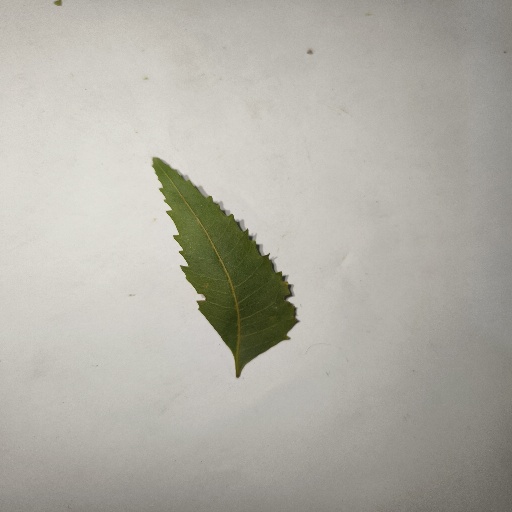
Species: Neem
Leaf condition: Healthy Leaf